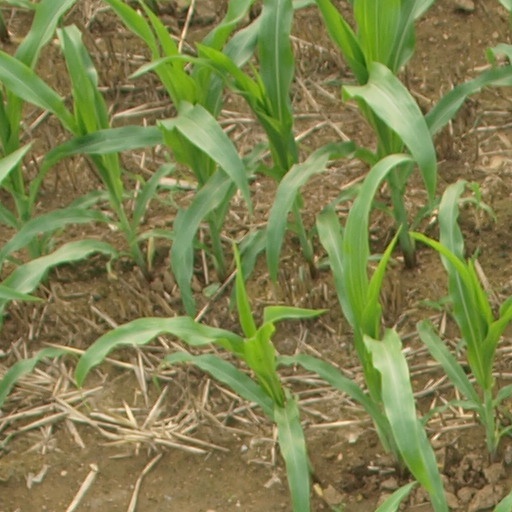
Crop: maize; corn